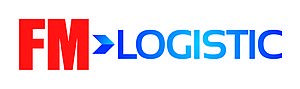
Créée en France en 1967, FM Logistic est une entreprise logistique familiale, non cotée en Bourse, présente dans 14 pays d’Europe, d’Asie et d’Amérique latine. Elle fournit des services de gestion de la supply chain à de grandes entreprises internationales ou nationales des secteurs de la grande consommation, de la distribution, des parfums et cosmétiques, de l’industrie et de la santé. Reconnue pour son expertise de la logistique des produits de grande consommation, elle a réalisé un chiffre d’affaires de 1,43 milliard d’euros pour l’exercice fiscal clos en mars 2020, en hausse de 8,7 % par rapport à l'année précédente. FM Logistic exploite près de 180 plateformes logistiques au niveau international et emploie plus de 27 500 personnes.